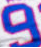
Number: 9